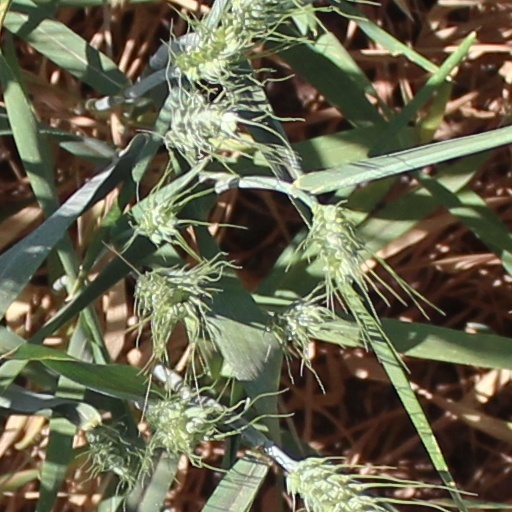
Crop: wheat